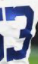
Number: 3